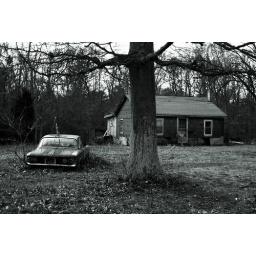
An old abandoned house and car in Bridgeton